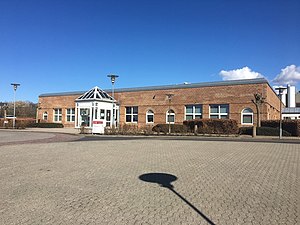
Cook Group
Cook Medical i Bjæverskov på Sjælland.
Cook Medical i Bjæverskov.
Cook Group Incorporated er et amerikansk privatejet firma med base i Bloomington, Indiana, der hovedsageligt er involveret i fremstilling af medicinsk udstyr. I 2008 blev det rangeret som #324 på Forbes' America's Largest Private Companies. Virksomheden har tre hovedafdelinger; Cook Medical, Cook Services og Cook Properties. Alle tre er delt op i yderligere et antal datterselskaber.